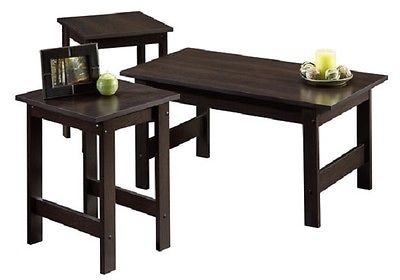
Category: table